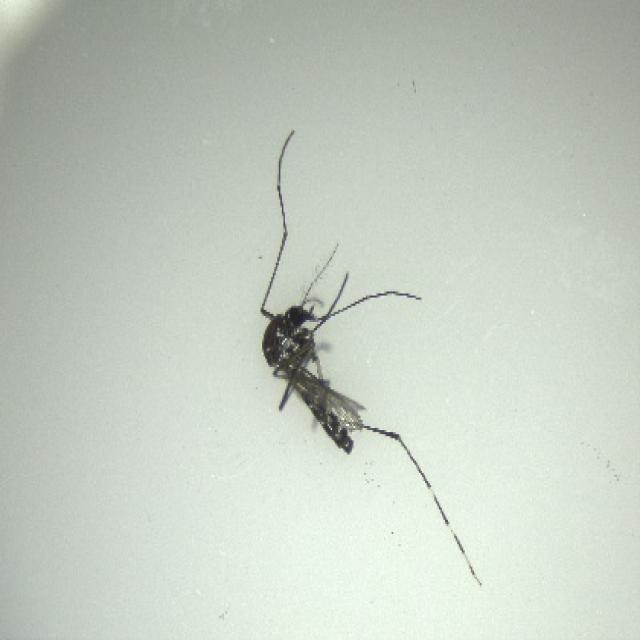
Species: aedes_albopictus